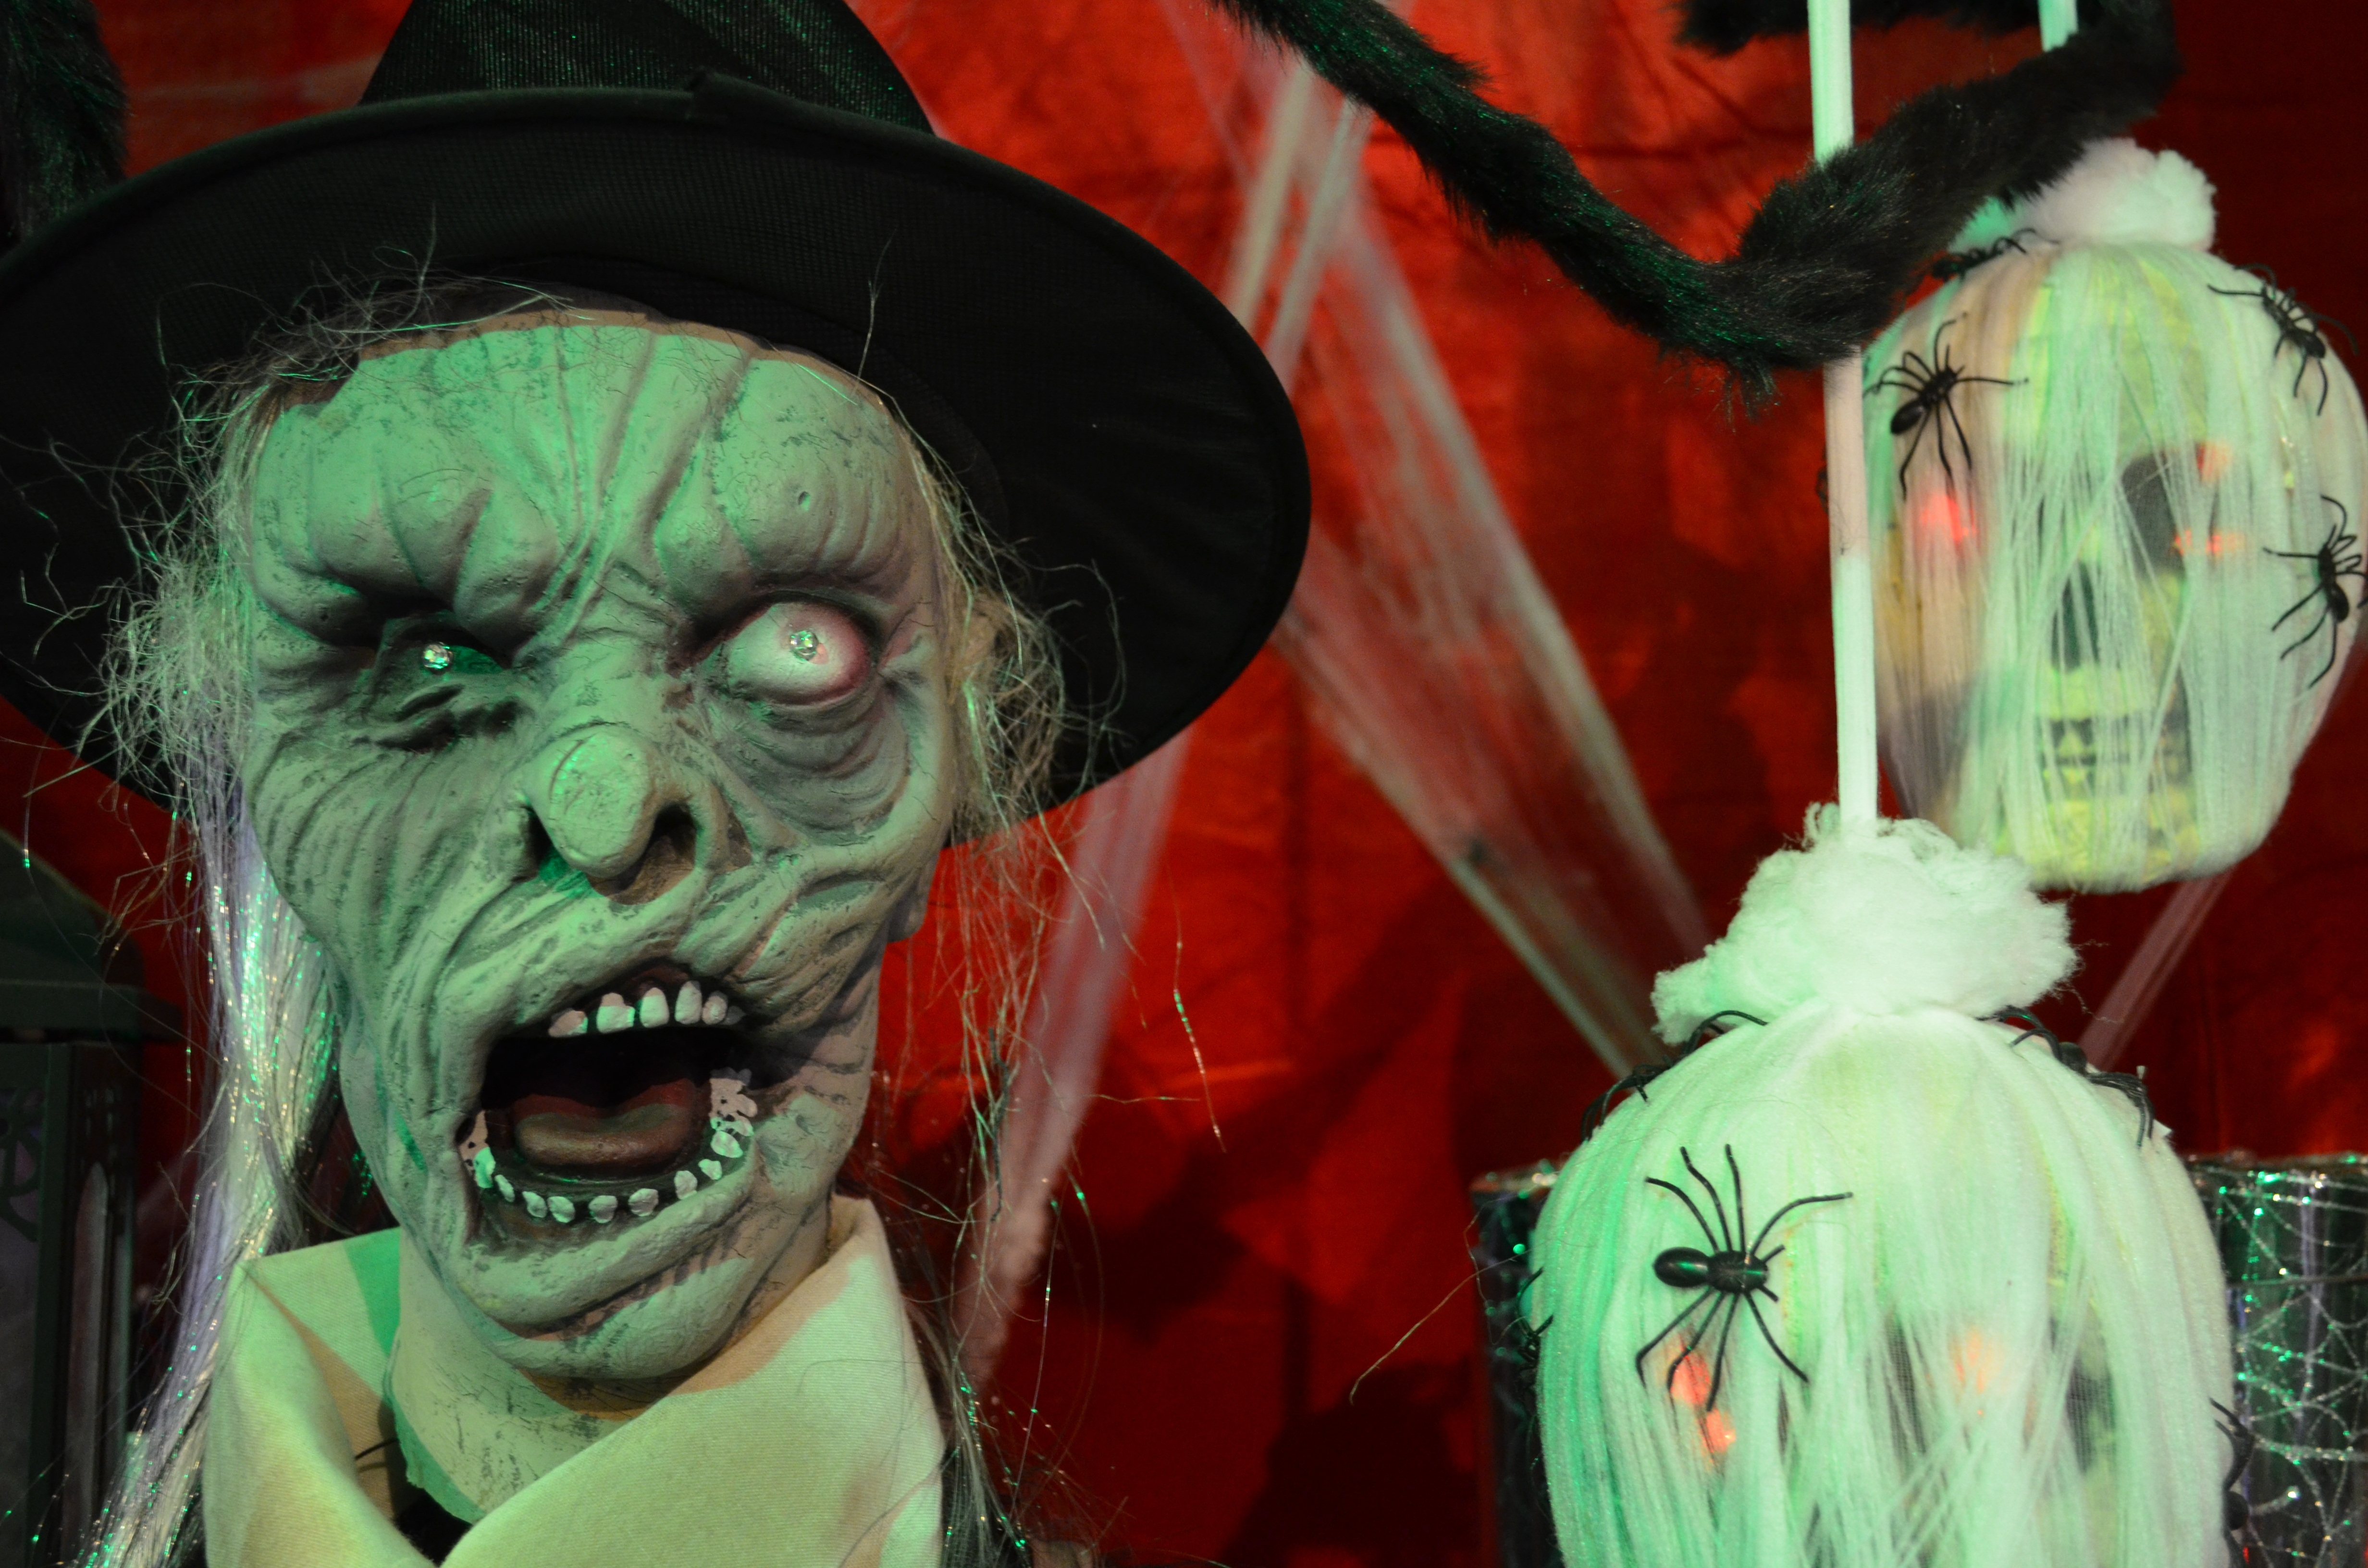
spooky, decoration, green, red, carnival, color, autumn, halloween, clothing, skull, season, deco, spider, festival, zombie, funny, creepy, horror, october, costume, shock, comics, scare, skull and crossbones, spider webs, undead, autumn decoration, shouting, fictional character, grey blessed